Craftsmen's houses (Nuremberg)

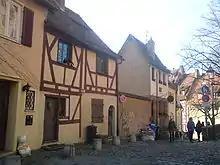
The Craftmen's houses (Am Ölberg, nos. 31 and 35) in the old town of Nuremberg, Germany.

The craftsmen's houses are among the important architectural monuments of Nuremberg's old historic centre. They are located along the alley "Am Ölberg" at the foot of the Nuremberg Castle. In this alley is also the oldest timber-framed building in Nuremberg from the year 1338.